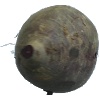
Label: beetroot